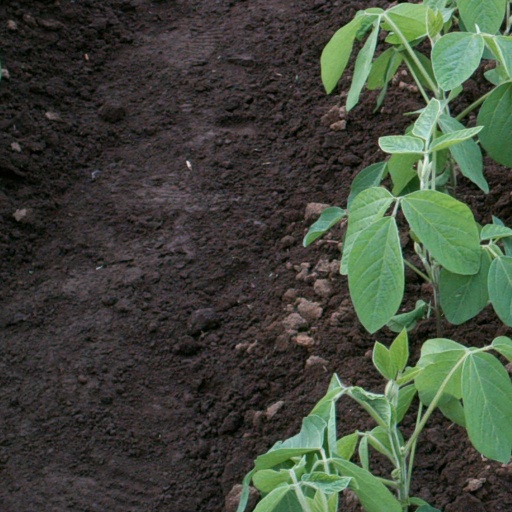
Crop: soybean